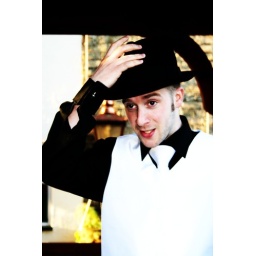
The cat in the hat